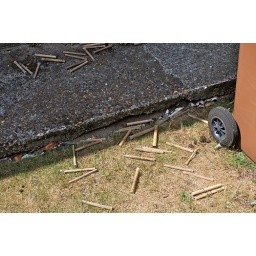
Contents of bee box at my Mums house in Dersingham, Norfolk. Post Great Spotted Woodpecker